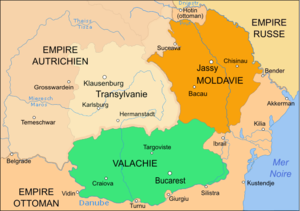
Carte en français de la Roumanie entre 1793 et 1812
L’histoire de la Roumanie, en tant qu'État moderne, ne commence réellement qu'avec la création des Principautés unies de Moldavie et de Valachie en 1859. Cependant, l'histoire des pays où évoluent les roumanophones remonte à l'Antiquité et comprend des territoires plus vastes que la Roumanie actuelle.
La Révolution transylvaine de 1784 est une manifestation de la renaissance culturelle roumaine, accompagné de revendications sociales et débouchant sur des combats, suivis d'une répression mais aussi des réformes, de la paysannerie serve, des métayers, des mineurs de fond et de la petite bourgeoisie de Transylvanie, alors partie de l'Empire d'Autriche. Ce mouvement a été une source d'inspiration et une motivation pour un texte, le Supplex libellus valachorum, rédigé par les lettrés roumains de Transylvanie en 1791-1792. Commencée dans la région de Zărand, le 2 novembre 1784, la révolution s'étendit bientôt dans tous les monts du Bihor. Les principales doléances des insurgés portaient sur l'abolition du servage, et sur le manque d'égalité de droits politiques entre les Roumains et les autres groupes linguistiques de Transylvanie.
La Filikí Etería, Société amicale, Société des Amis, Société des Compagnons ou encore Hétairie des amis fut créée en 1814 à Odessa. C'était la plus importante des sociétés secrètes nées de la diffusion des idées de la Révolution américaine et de la Révolution française dans la société roumaine, serbe et surtout grecque des Balkans sous occupation ottomane : il y eut la société Frăţia dans les principautés de Moldavie et Valachie, la Skoupchina serbe de Miloch Obrénovitch et surtout la Filikí Etería dont le but était l'indépendance de la Grèce.